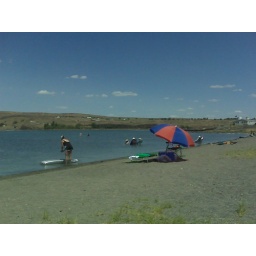
people sitting in their chairs in the lake, at soap lake (supposed to be mineral water)